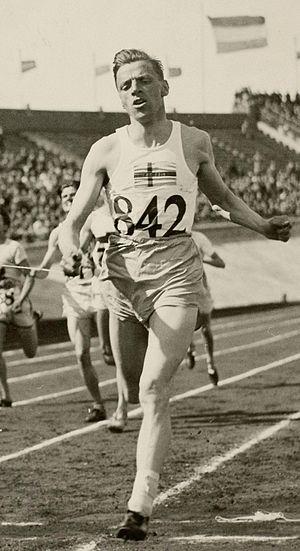
Erik Byléhn est un athlète suédois spécialiste du 800 mètres. Il mesure 1,72 m pour 61 kg et était licencié au SoIK Hellas.